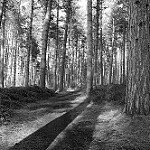
Label: B & W